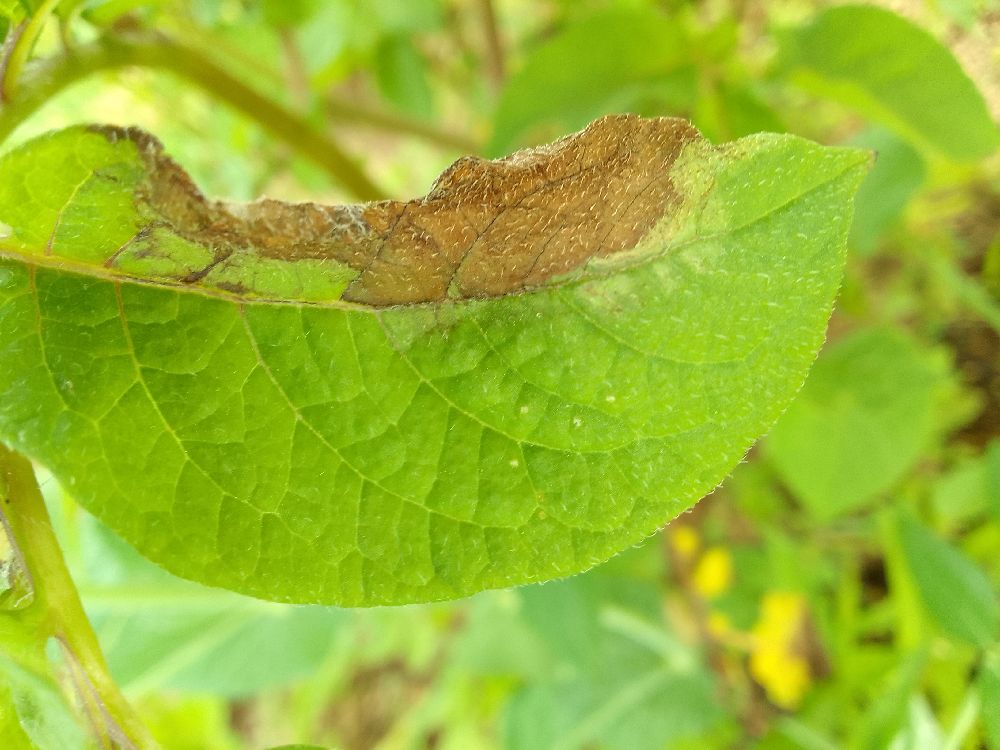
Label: Late blight